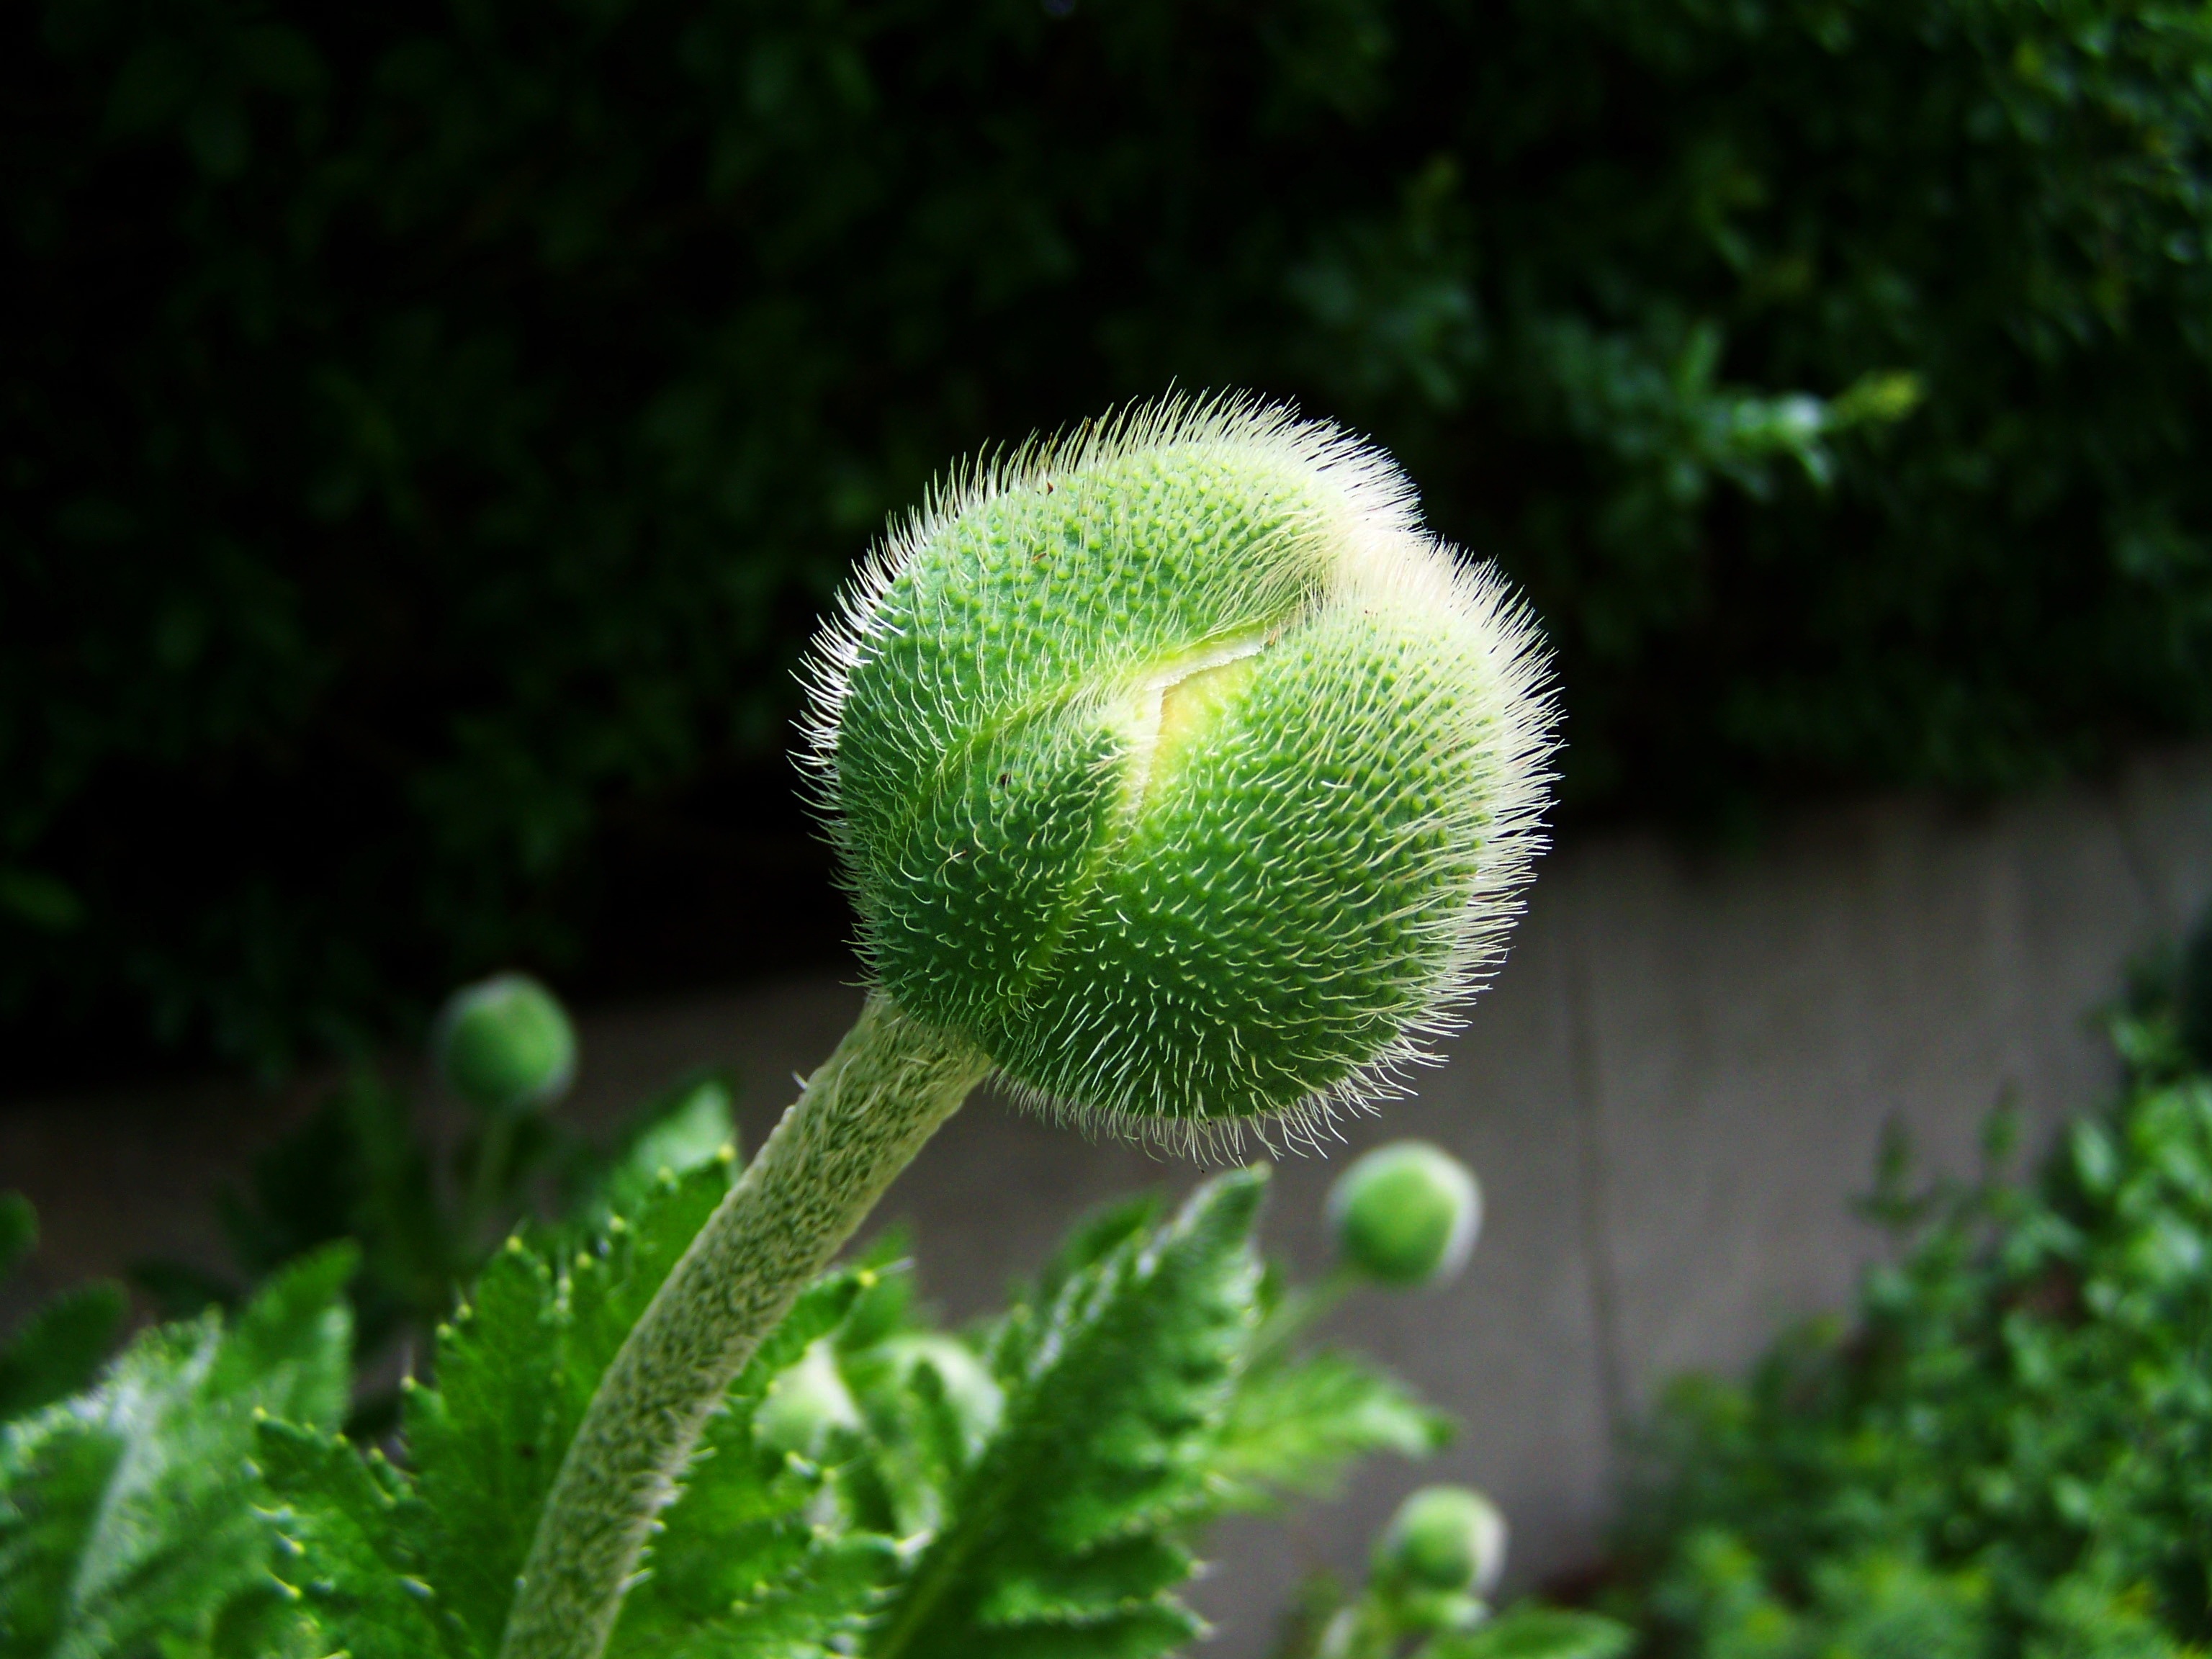
nature, plant, photography, leaf, flower, green, produce, botany, flora, poppy, macro photography, flowering plant, daisy family, flower buds, plant stem, land plant